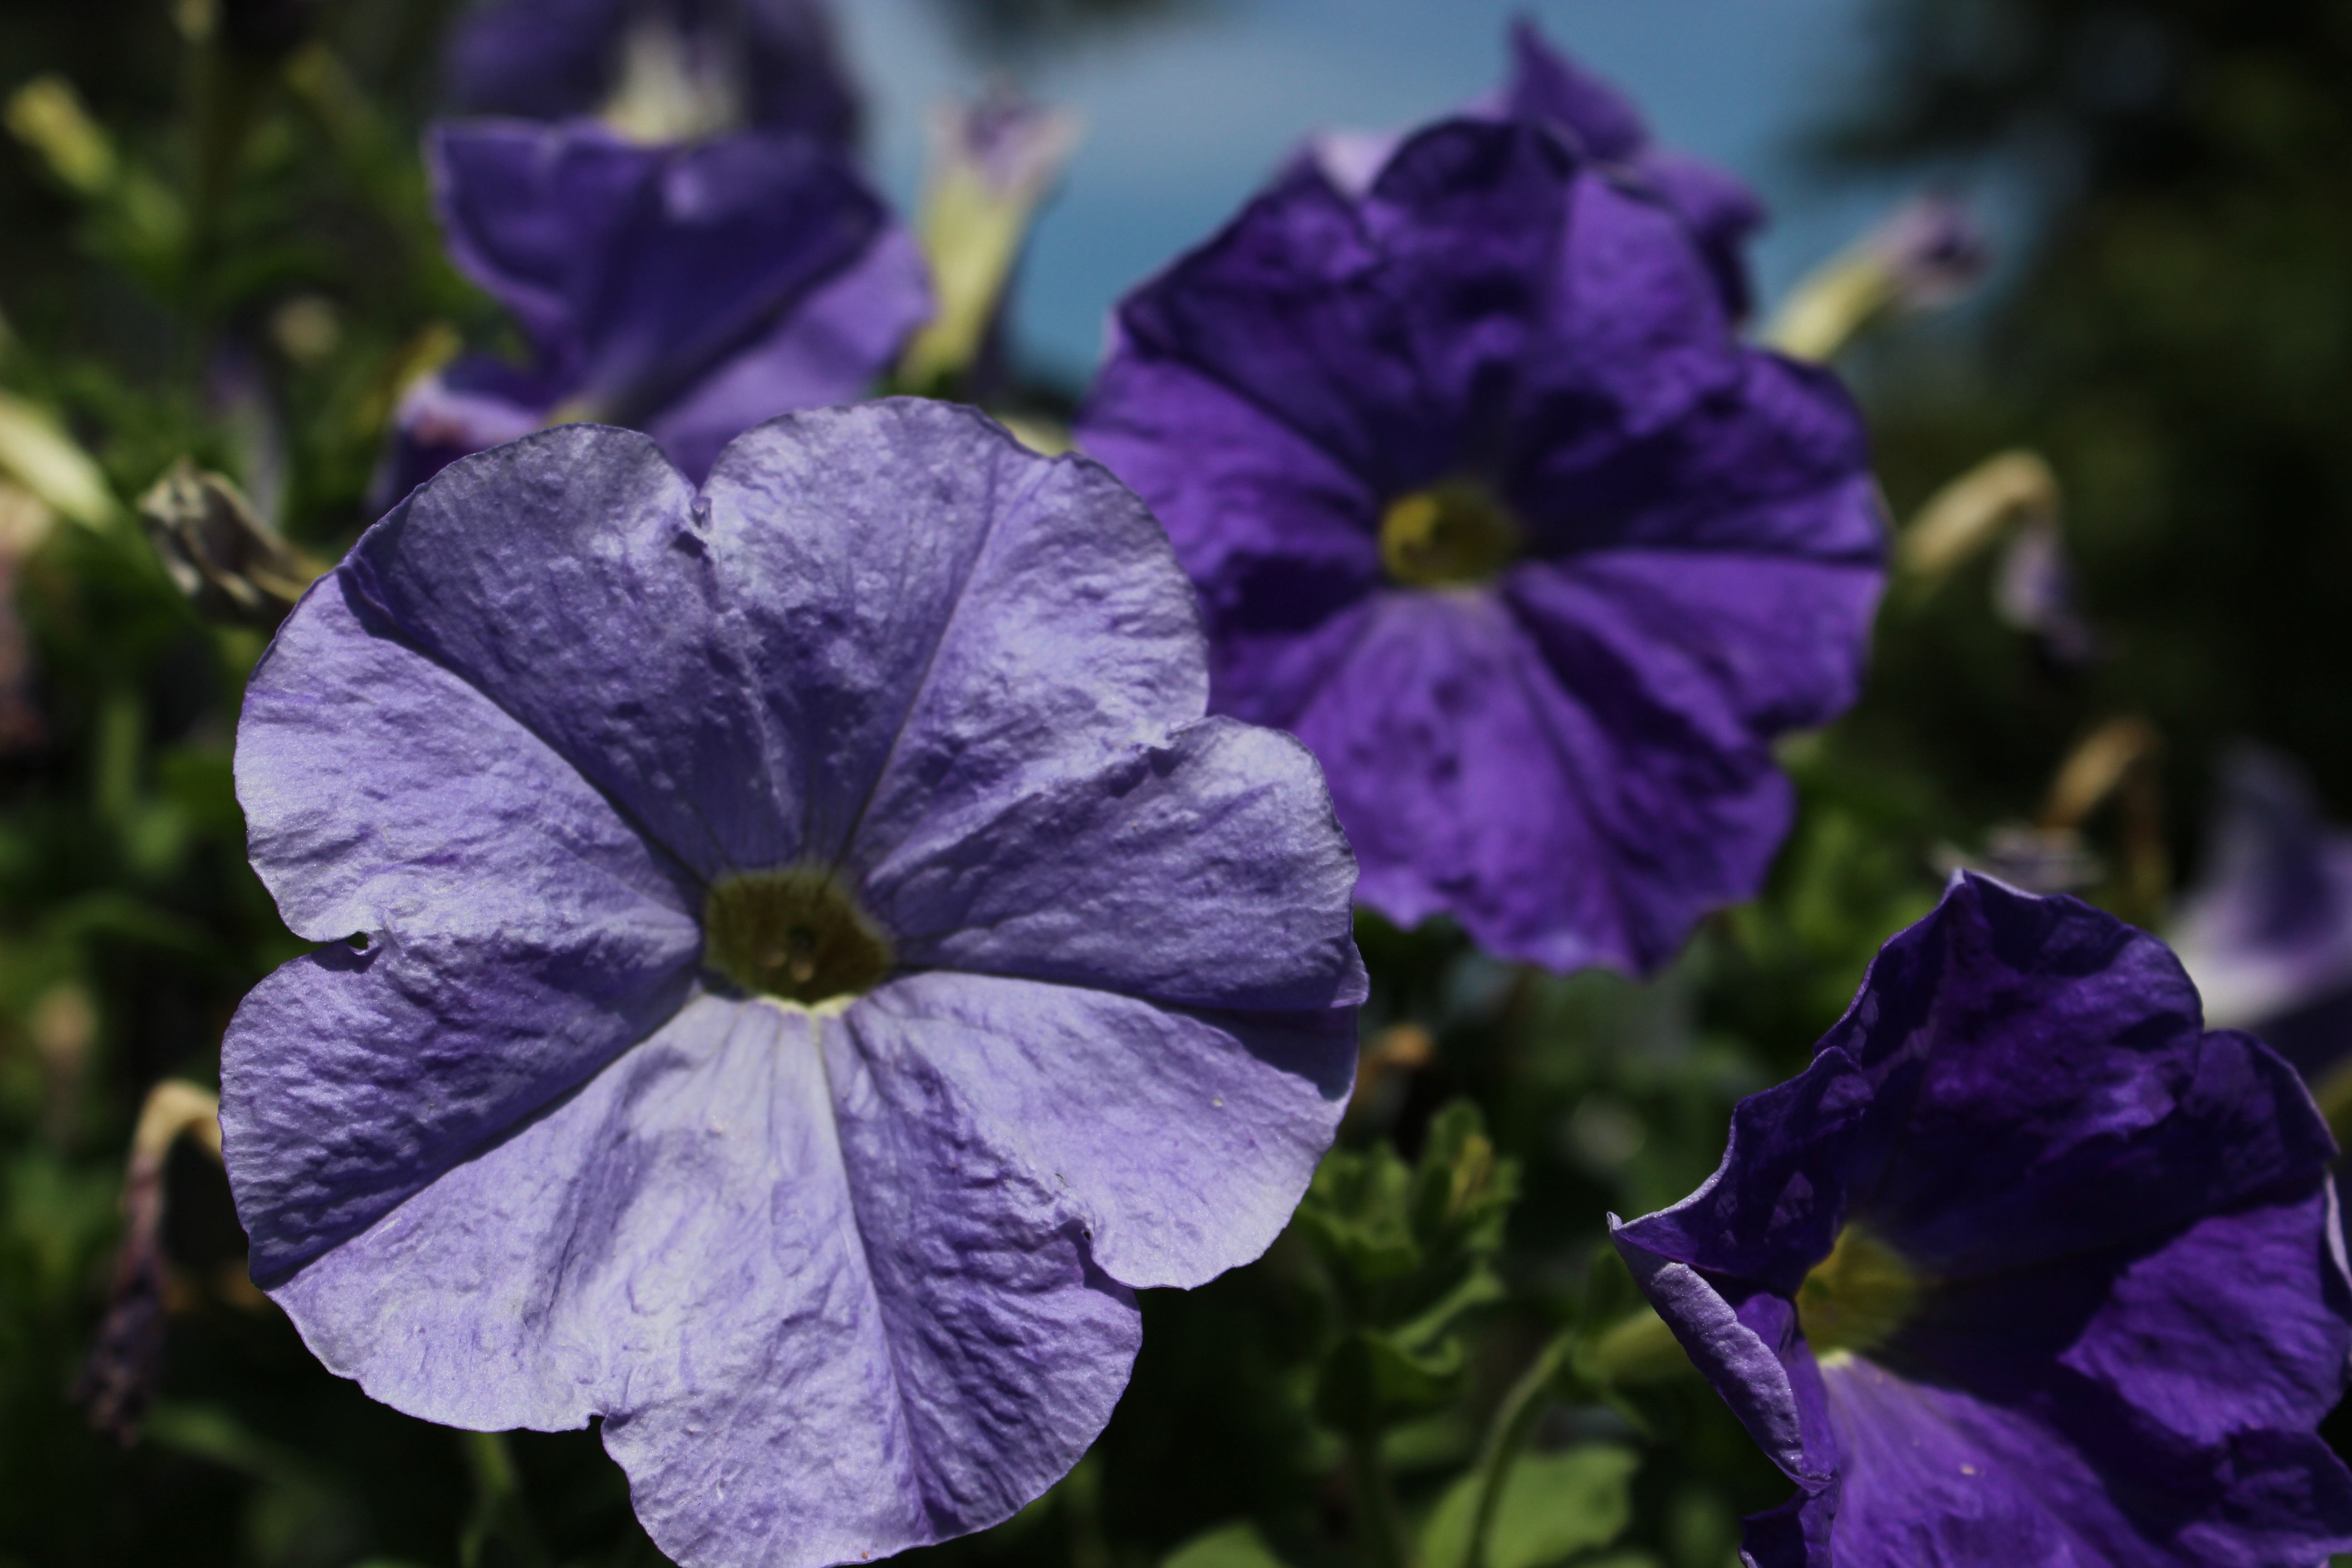
plant, flower, purple, petal, flora, wildflower, eye, viola, macro photography, flowering plant, bellflower family, annual plant, land plant, violet family